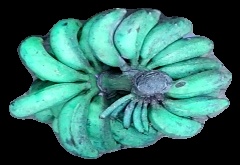
Variety: rasbale
Grade: grade3